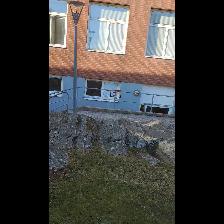
Label: NonHuman